Dyanne Bito

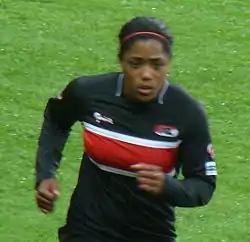
Bito with AZ Alkmaar

Dyanne Marie Christine Bito (born 10 August 1981) is a Dutch former footballer who played as a forward or defender for the Netherlands national team and clubs in the Netherlands and Germany.